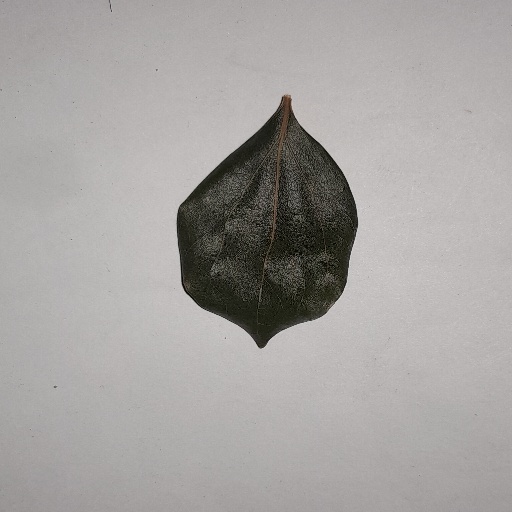
Species: Camphor
Leaf condition: Bacterial Spot